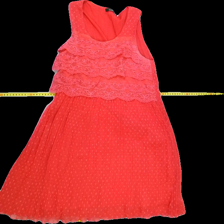
View: front
Type: Dress
Category: Ladies
Brand: Isolde
Colors: Red
Material: 100%polyester
Pattern: Lace
Cut: Regular, C-collar
Size: 36
Season: All
Trend: No trend
Stains: No
Price range: 50-100
Recommended usage: Export